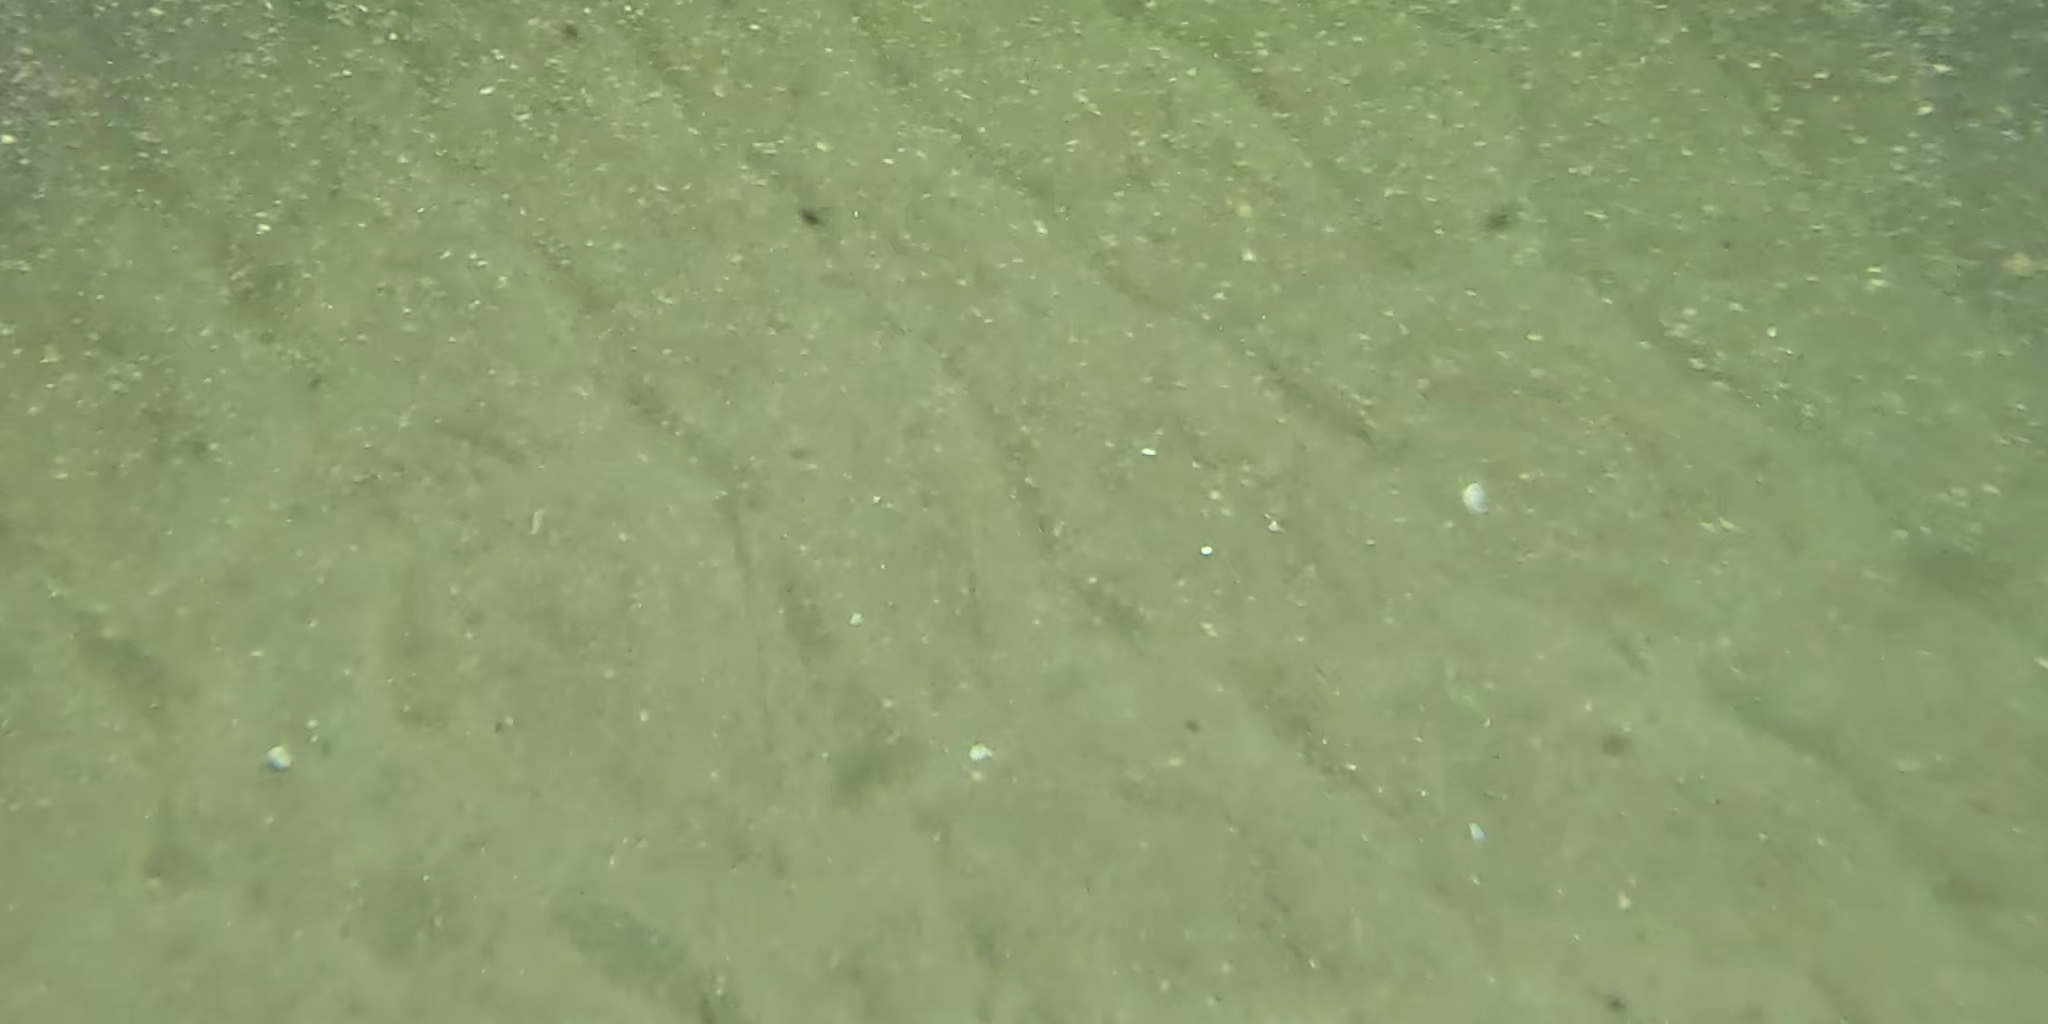
Seabed habitat: sand